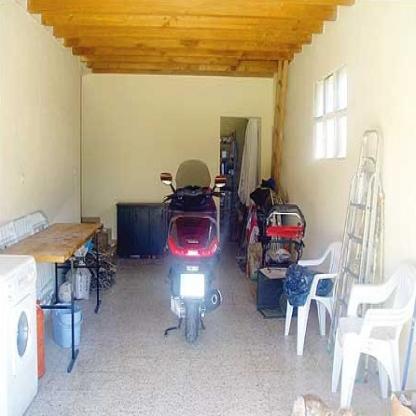
Scene: Indoor